Chanakya Thanthram

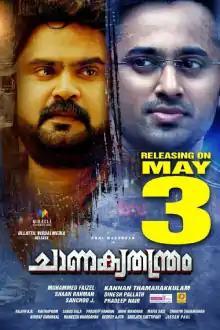
Poster

Chanakya Thanthram is a 2018 Malayalam-language film produced by Miracle Productions. The film is directed by Kannan Thamarakkulam, and stars Unni Mukundan, Anoop Menon, Shruti Ramachandran and Shivada Nair in the lead roles along with Indrans, and Hareesh Perumanna. The music is composed by Shaan Rahman. The film is based on a story written by Dinesh Pallath. The movie is a remake of 2014 Tamil movie "Thegidi".